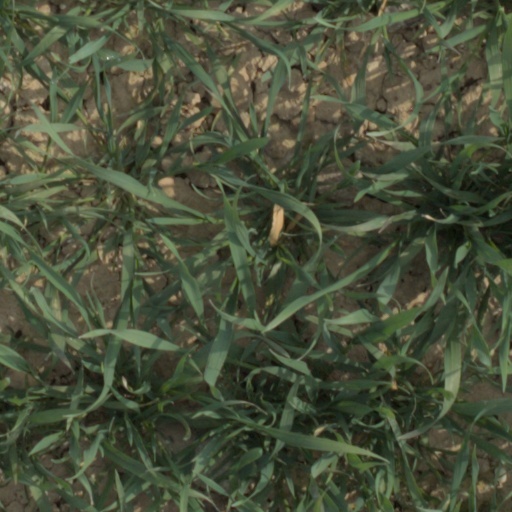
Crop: wheat